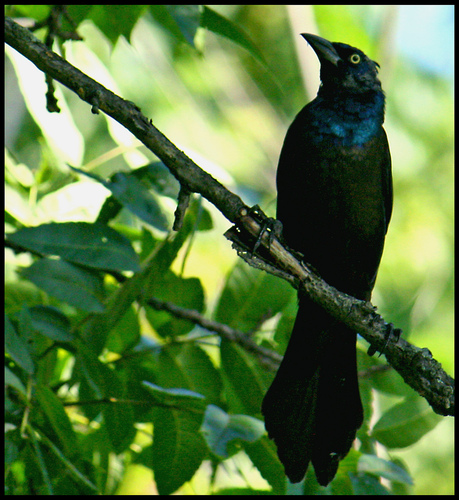
the bird has a green breast, black belly, and yellow eyering.
this bird is completely black and has a very short beak.
this bird has a large, curved, black bill, a blue throat, and a yellow eyering.
this bird is mostly black with a blue irdescent ring around it's neck.
this bird has a shiny black body and long black tail feathers, a pointy black bill and bright yellow eyes.
a small bird containing all black feathers except for the splash of teal feathers along its neck.
the bird has a yellow eyering, long outer rectrice, and black back.
this bird is mostly colored a very dark green (almost black) and has a blue throat, short bill, and black feet.
this bird is black and blue in color, with a black beak.
this bird has a blue and black breast coloration with a bright yellow eyering
Species: Brewer Blackbird